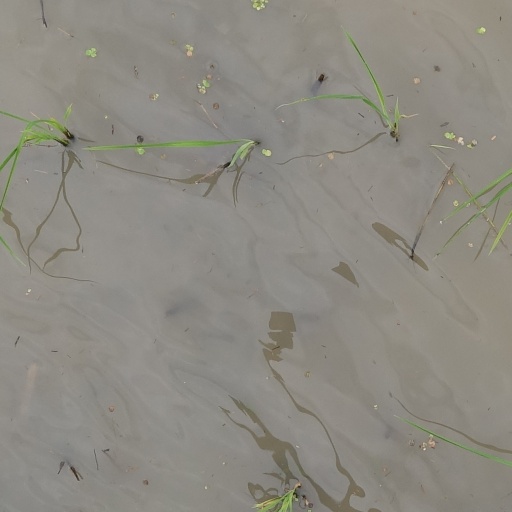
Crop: rice